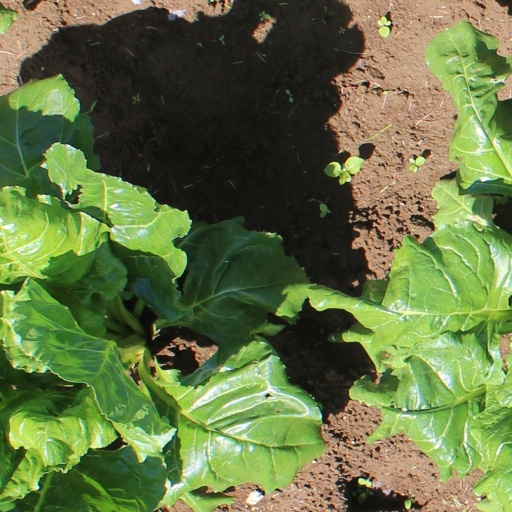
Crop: sugar beet